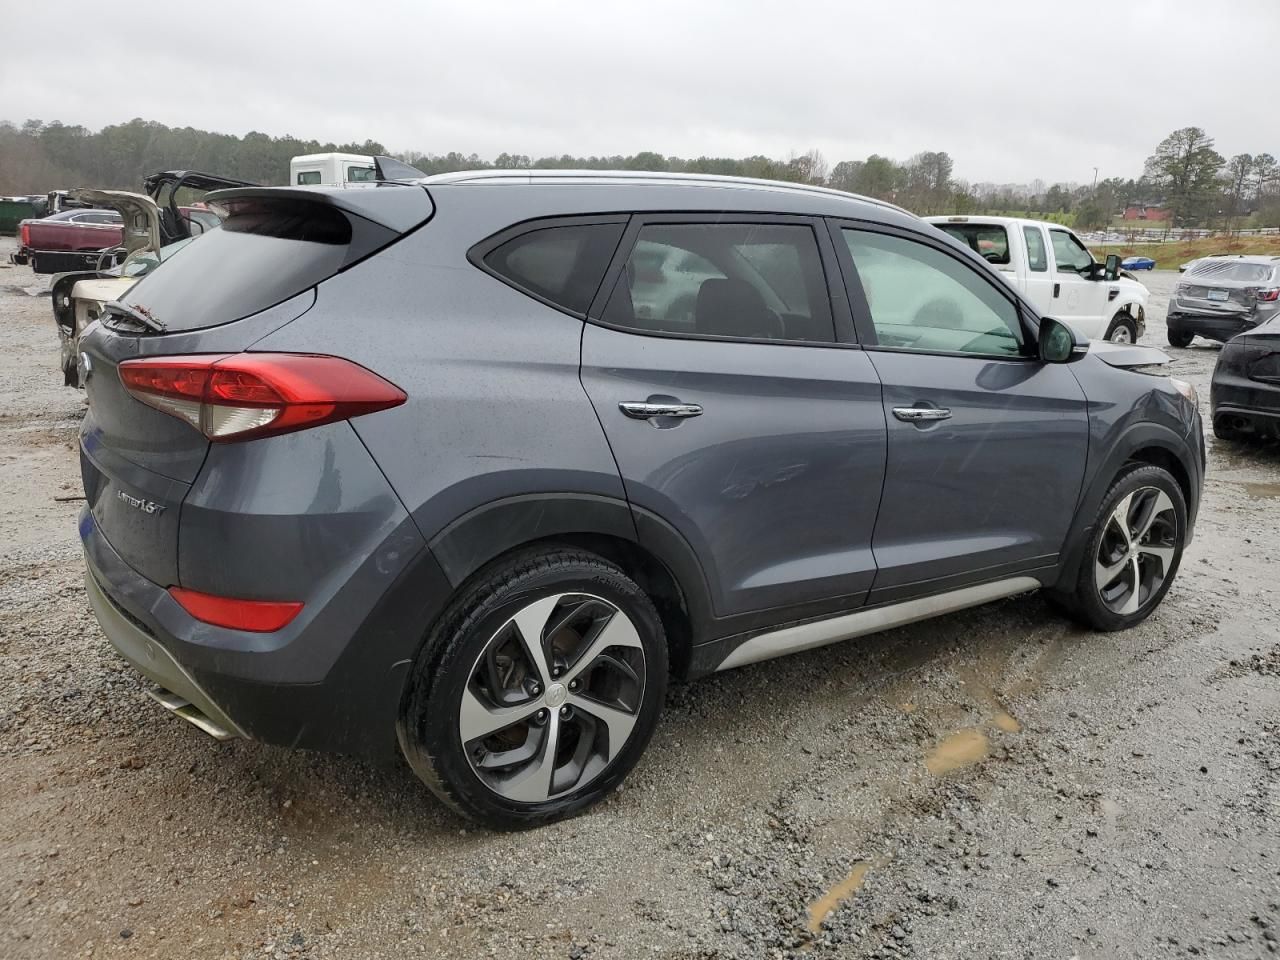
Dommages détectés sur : aile avant droite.
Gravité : mineur